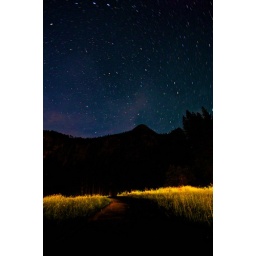
crossing a meadow in the middle of the night, with car lights bouncing off the grass and low fog